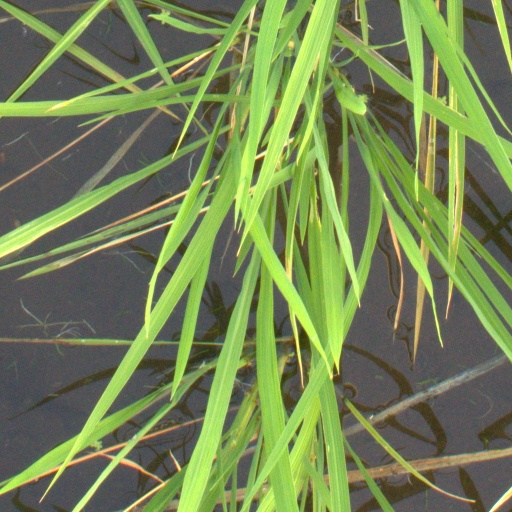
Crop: rice